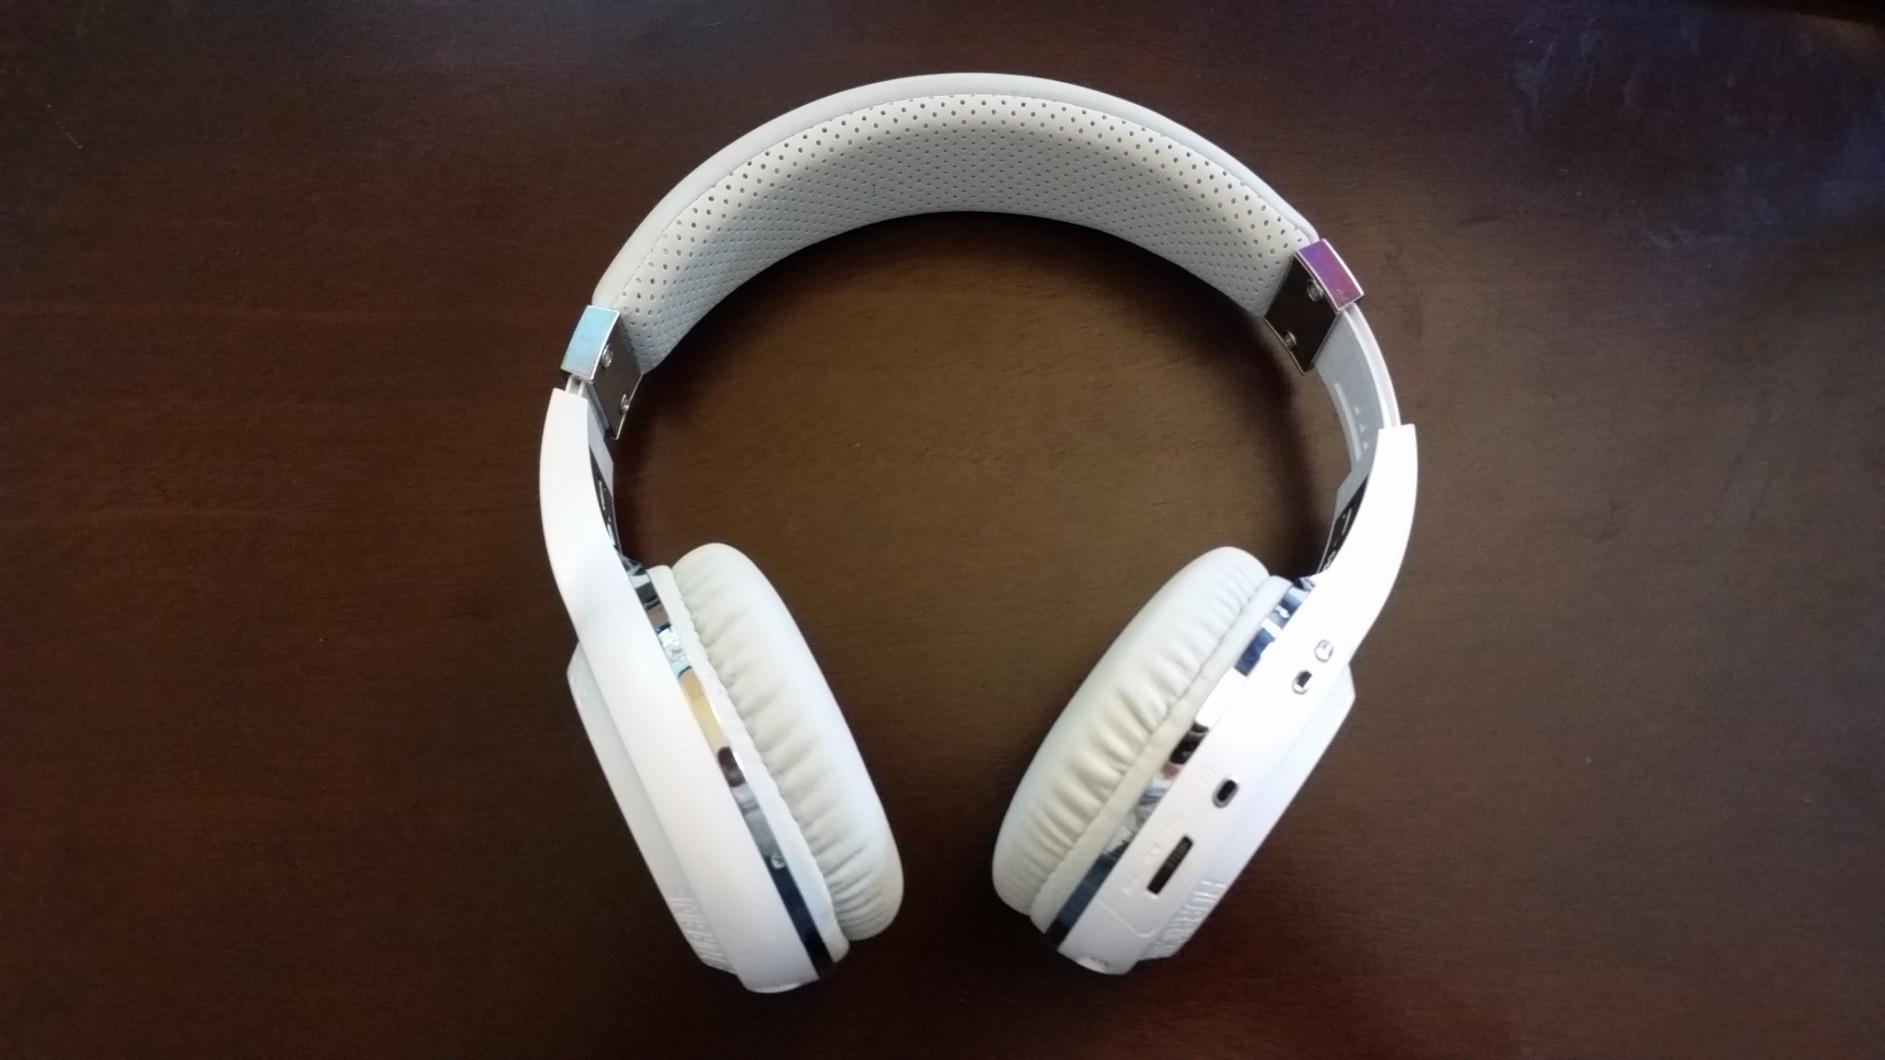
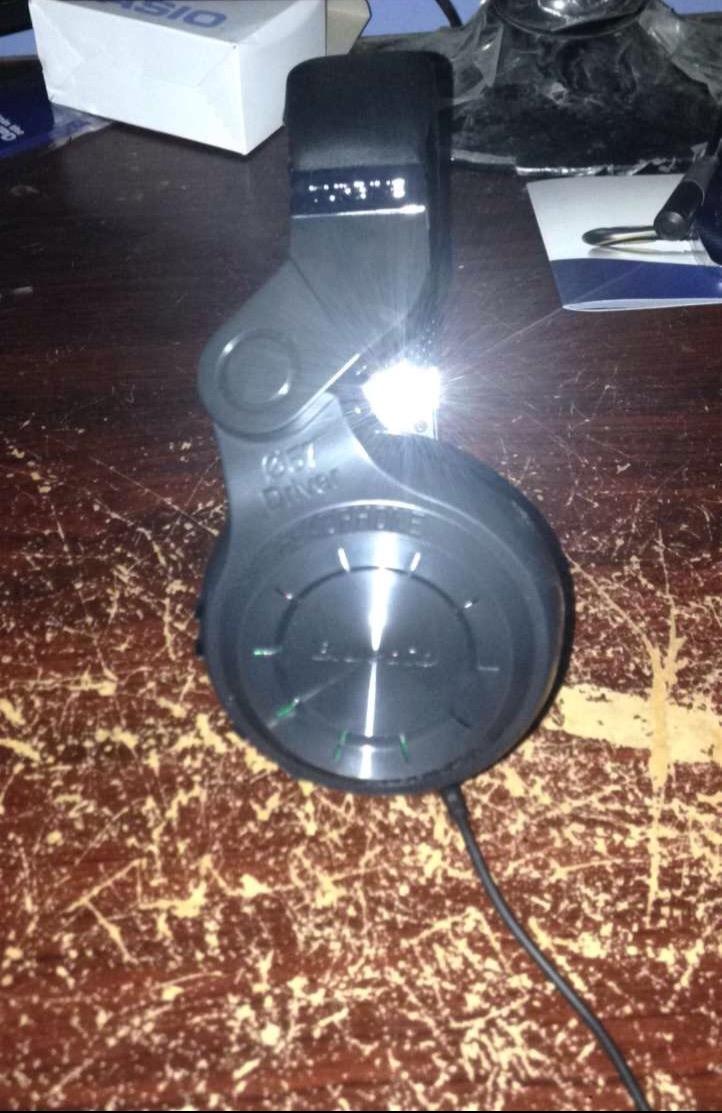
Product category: headphones
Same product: no